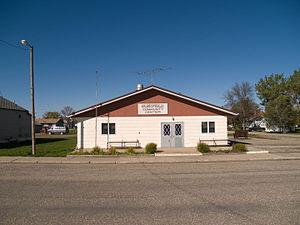
La ville de Glenfield est située dans le comté de Foster, dans l’État du Dakota du Nord. Lors du recensement de 2010, sa population s’élevait à 91 habitants.